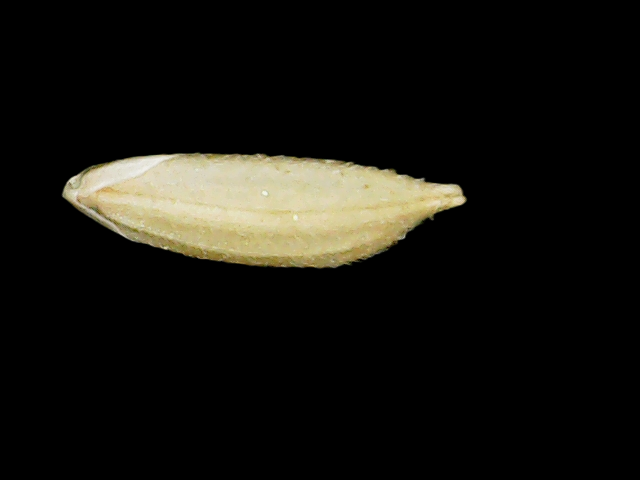
Rice variety: Binadhan12